Taco trucks in Los Angeles

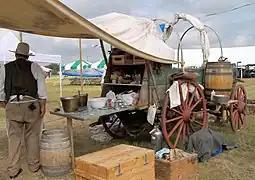
Example of traveling chuckwagons. This photo originates in Texas.

The establishment of the transcontinental railroad in the late 19th century opened the floodgates of migration toward the west coast. Agricultural and economic opportunity spurred millions of migrants toward Los Angeles. Coming from both Mexico and the eastern United States, migrants drove the population of Los Angeles from 50,000 to 1.2 million between 1890 and 1930. Mexican tamale wagons were some of the first to capitalize on the sudden influx in population. These specialized "chuck wagons" were known as "Tamaleros." These horse-drawn wagons provided convenient, affordable meals to the growing working class. Chuck wagons commonly followed popular trading routes connecting Mexico, Texas, California, and everywhere in-between. The high population density made Los Angeles a unique hotspot for the jerry-rigged mobile kitchens. In 1901, there was already more than one hundred tamale "chuck wagons" serving tamales to the downtown roads of Los Angeles. Los Angeles media companies often portrayed Mexican street food as dirty, riotous, and uncultured. Mexican street food was blamed for lowering living standards and was seen as competition for white workers in the food industry. Despite the public controversy, and legal efforts to criminalize "Tamaleros," they only grew in popularity. At one point in 1903, more than five hundred concerned citizens banded together to protest governmental movements to ban chuck wagons. Each of them signed a document stating, "We claim that the lunch wagons are catering to an appreciative public, and to deprive the people of these convenient eating places would prove a great loss to the many local merchants who sell the wagon proprietors various supplies." Governmental regulations were often unable to keep up with the staggering demand for Mexican street cuisine. According to Gustavo Arellano, tamales were "L.A.’s first street food fad".